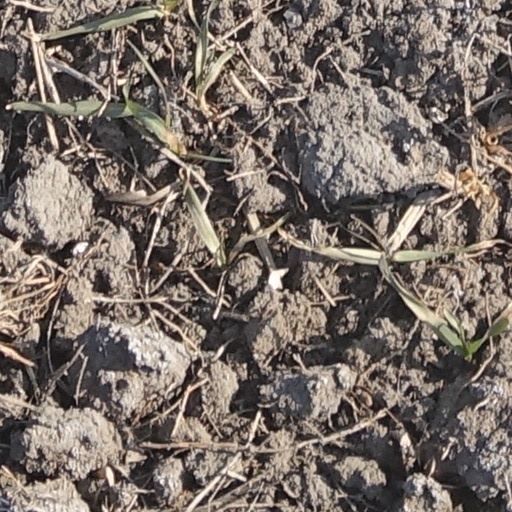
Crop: wheat